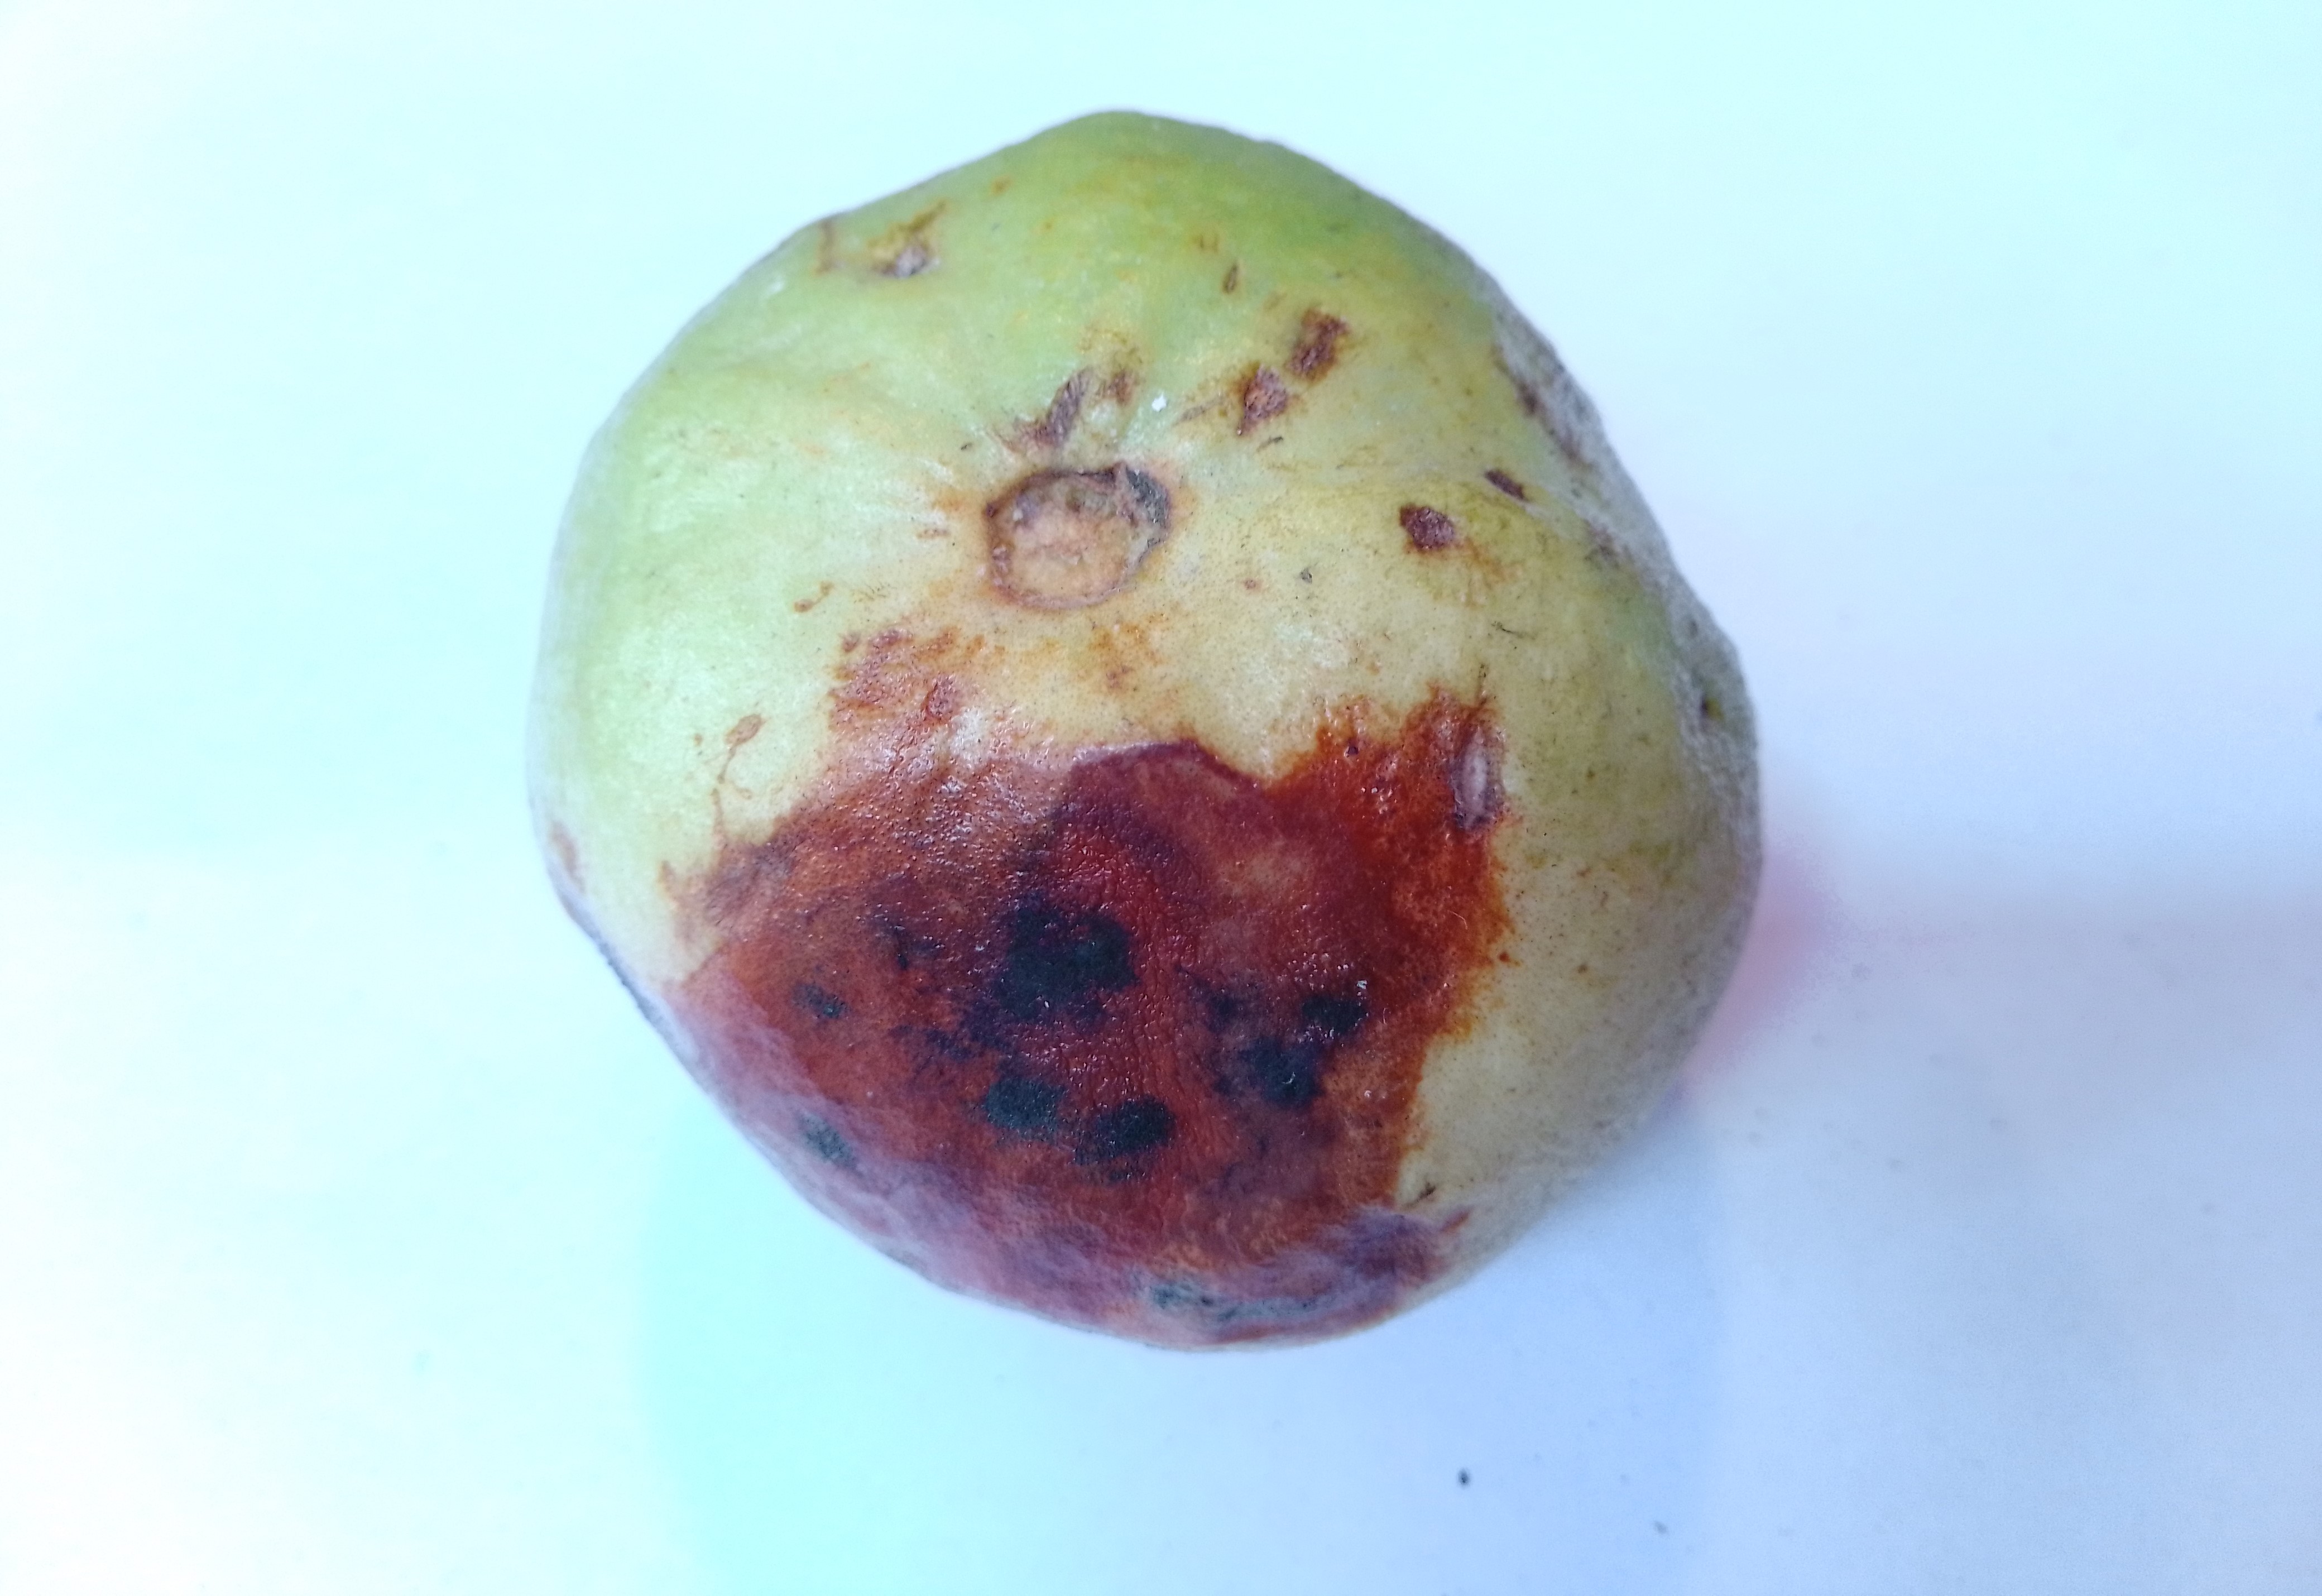
Fruit: guava
Condition: rotten